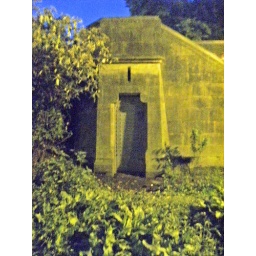
This was taken on the walk back by the river from the restaurant, part of the bridge strucure, and old fortifications.